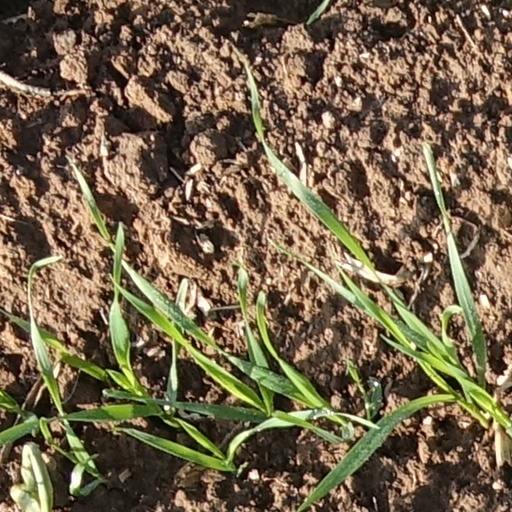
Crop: wheat